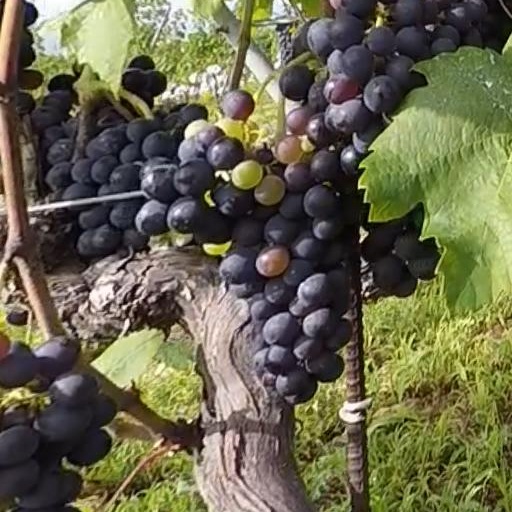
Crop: grape